Charles de L'Aubespine

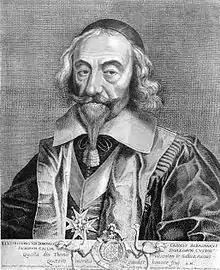
Portrait of the marquis de Châteauneuf, engraving by Pierre Daret

Charles de l'Aubespine, marquis de Châteauneuf (22 February 1580 – 26 September 1653) was a French diplomat and government official.